Boleslaus, son of Děpolt

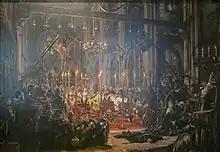
"Legnica's Defeat – Revival" (1888). Historicist painting by Jan Matejko from its cycle "History of Civilization in Poland". A funeral depicting the bodies of the fallen of Legnica – Boleslaus Děpolt lies on the first left catafalque

In 1202, Boleslaus, together with his brother Děpolt Bořivoj, was banished by the king Přemysl Ottokar I of Bohemia but he later returned in 1204. For the second time, he was exiled in 1223 by the same king, after a futile and lost attempt by his father Děpolt III to obtain the royal throne in Prague. After the death of the duke Děpolt in defence battle of Kouřim against the king Ottokar, the rest of Děpolt family went to exile at the court of Silesian ruler Henry the Bearded, as he was brother of Děpolt's wife Adéla of Silesia. Brothers Bořivoj, Sobeslaus, and Boleslaus left the country with their respective "druzhinas" (armed retinues, companions).